Clock position

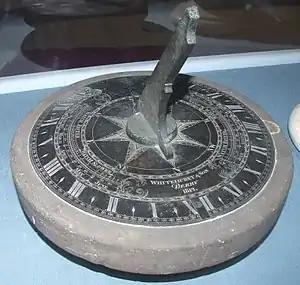
Horizontal sundial of 1812 matching the clock positions in Roman numerals on the outside dial to the points of a compass rose on the inside dial. The XII position is true north.

For maritime and aviation applications, the clock bearing is almost always a relative bearing; i.e., the angle stated or implied is angular distance from the longitudinal axis of the vessel or imaginary vessel to the bearing. However, if the 12:00 position is associated with a true bearing, then the observed position is also.